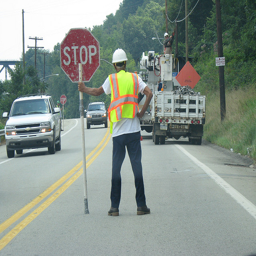
a man holding a stop sign in front of some cars
a construction worker directing traffic on a road
A construction worker holding a stop sign on a road.
A person with a stop sign on a street.
A man in a safety vest is holding a stop sign.